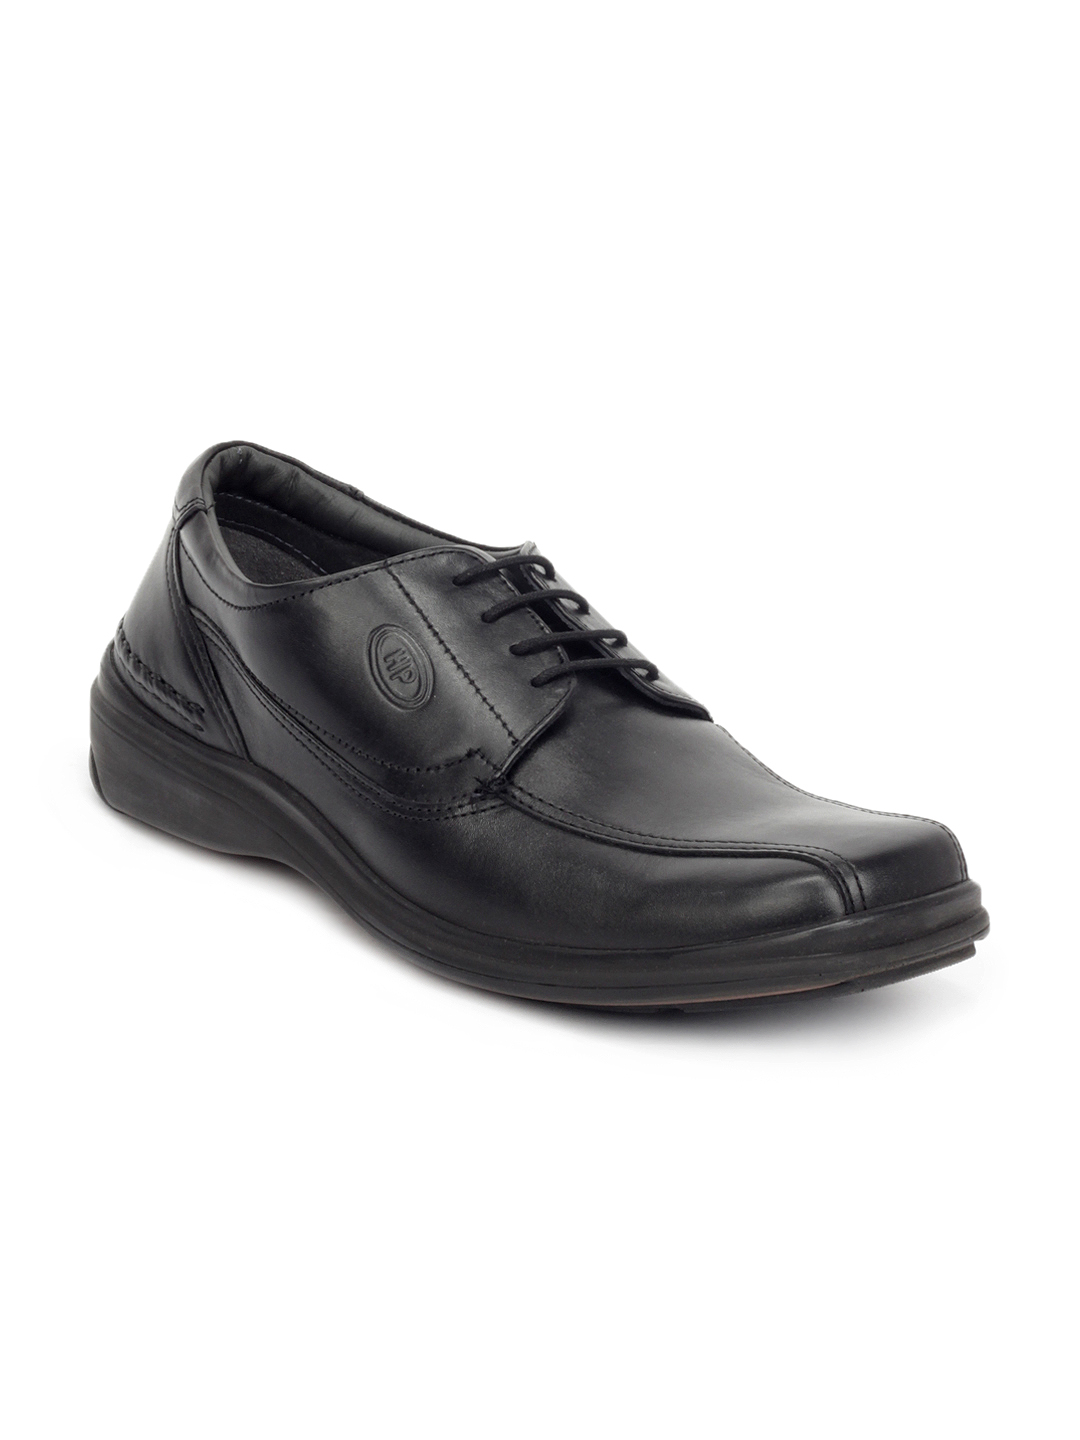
Hush Puppies Men Black Bounce IV Formal Shoes
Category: Footwear / Shoes / Formal Shoes
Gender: Men
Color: Black
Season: Summer 2012
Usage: Formal